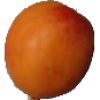
Label: apricot